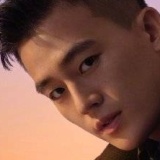
diễn viên Âu Hào